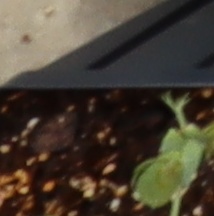
Label: Field Pea